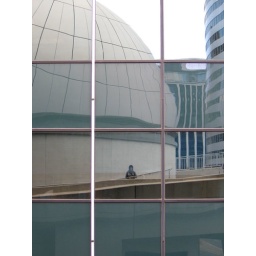
self-portrait in shiny building